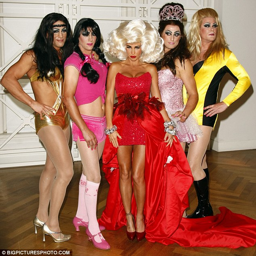
fashion model appeared at her book signing with actor , actor and person , all dressed in women 's clothes